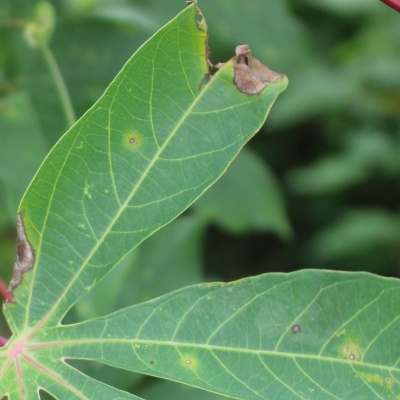
Crop: Cassava
Condition: brown spot